Frederick William Faber

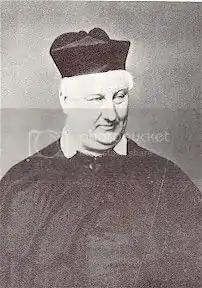
Faber

Faber was born on 28 June 1814 at Calverley, then within the Parish of Calverley in the West Riding of Yorkshire, where his grandfather, Thomas Faber, was the vicar. His uncle, the theologian George Stanley Faber, had been a prolific author.